Beaton–Powell House

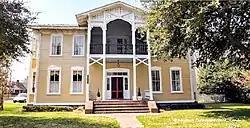

Beaton–Powell House, also known as Home Place, is a historic plantation house located at Boykins, Southampton County, Virginia. It was built in 1857, and is a two-story, Greek Revival style, timber frame dwelling with Italianate style embellishments. It features a massive, elaborate two-tiered